Julie Gonzalo

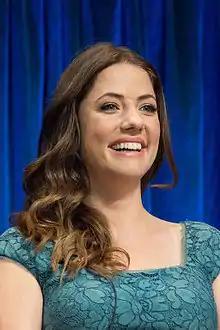
Gonzalo in 2013

Julieta Susana Gonzalo (born September 9, 1981) is an American and Argentine actress. On television, she has played Parker Lee on "Veronica Mars" (2006–2007; 2019), Maggie Dekker on "Eli Stone" (2008–2009), Pamela Rebecca Barnes on the soap opera "Dallas" (2012–2014) and Andrea Rojas on "Supergirl" (2019–2021). Since 2016, she has become a regular in made-for-TV movies on the Hallmark Channel.